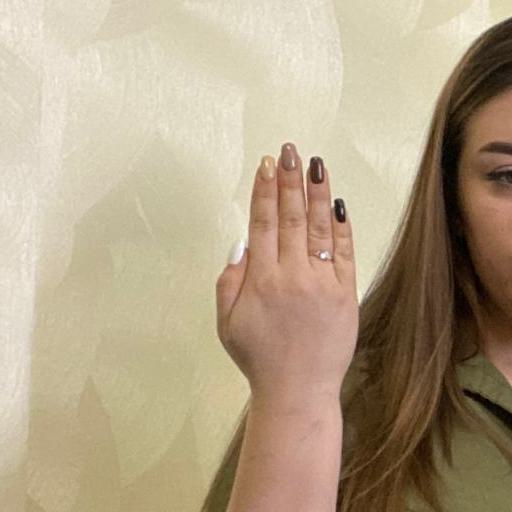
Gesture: stop_inverted